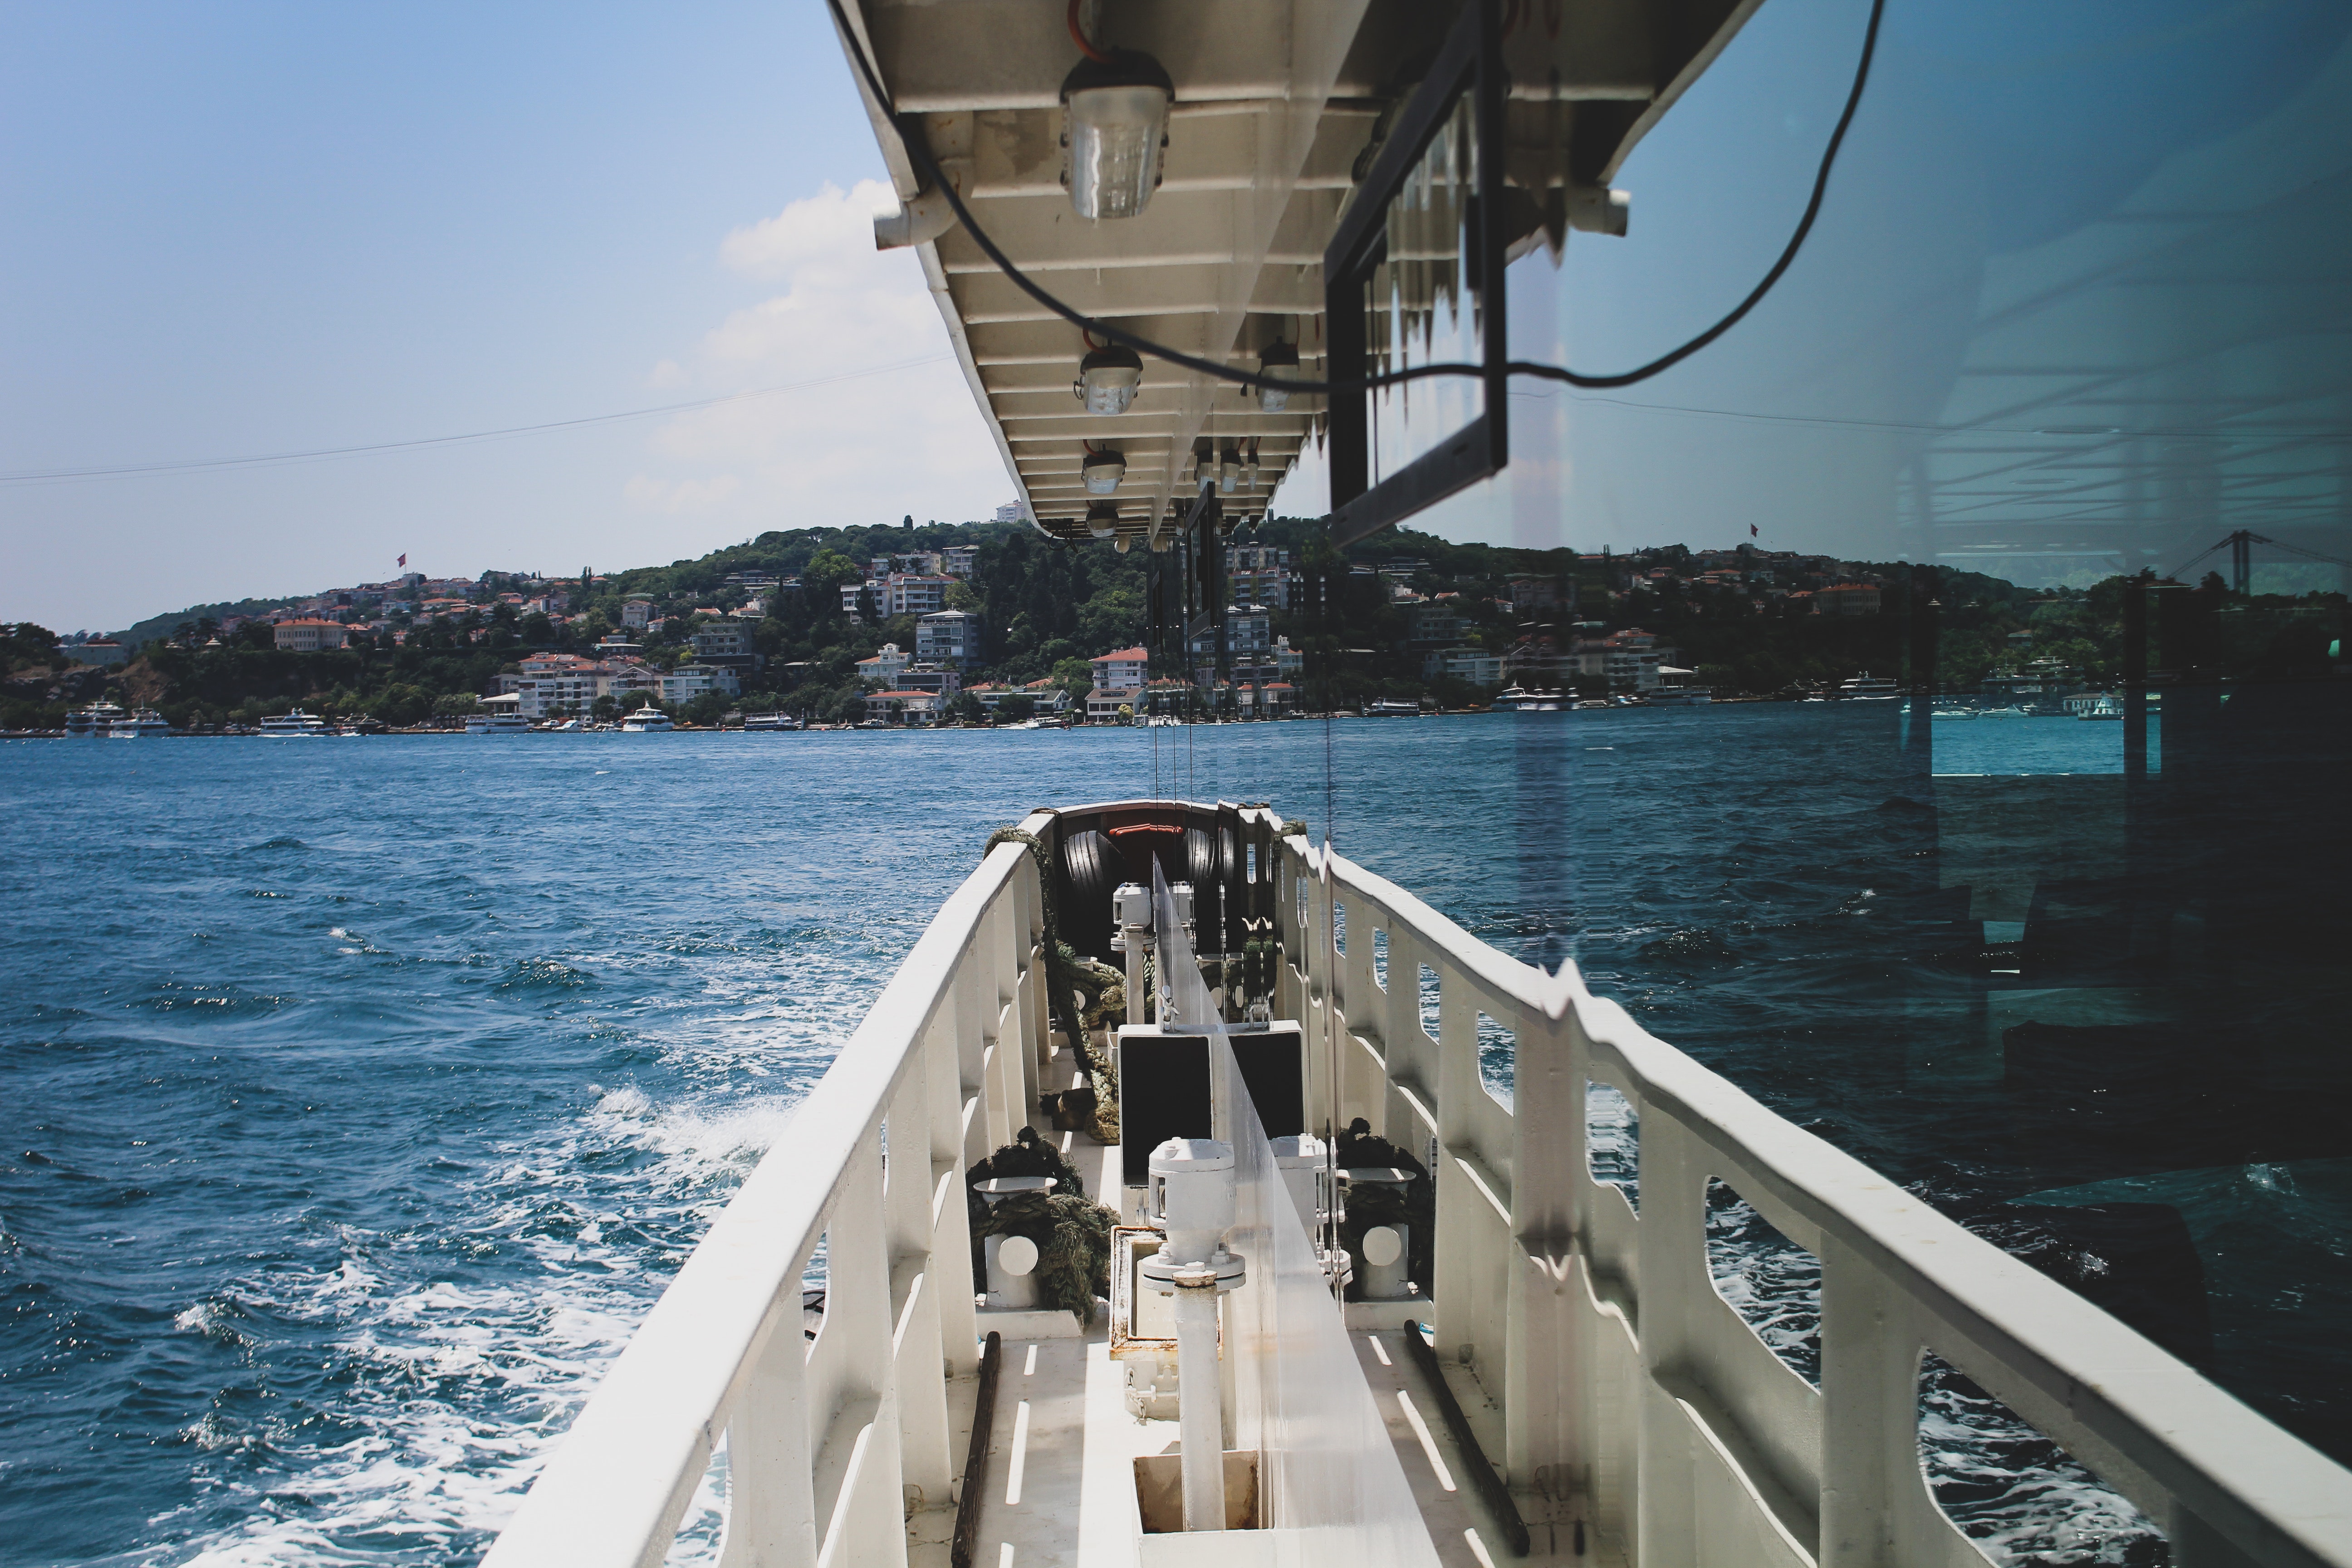
water transportation, vehicle, boat, deck, ferry, sea, watercraft, naval architecture, ship, luxury yacht, yacht, boating, ocean, vacation, sailing, tourism, channel